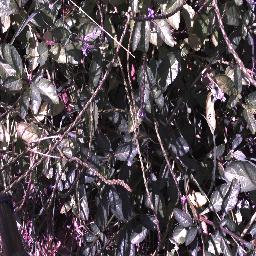
Label: snake_weed